James M. Buchanan (diplomat)

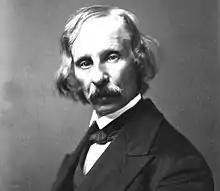

James Madison Buchanan (May 1803 – August 23, 1876) was a Baltimore, Maryland jurist and diplomat.